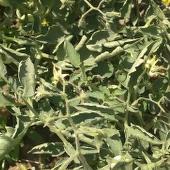
Crop: Tomato
Condition: virosis-d